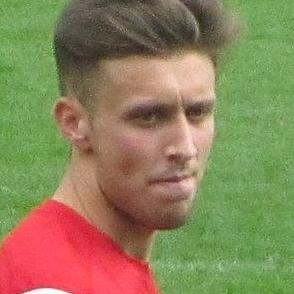
Age: 21